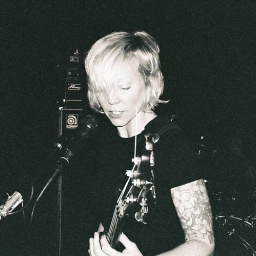
Photo by Matt Koroulis. Taken with 35mm black &amp;amp; white film.